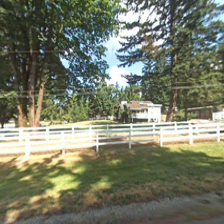
Label: streetView